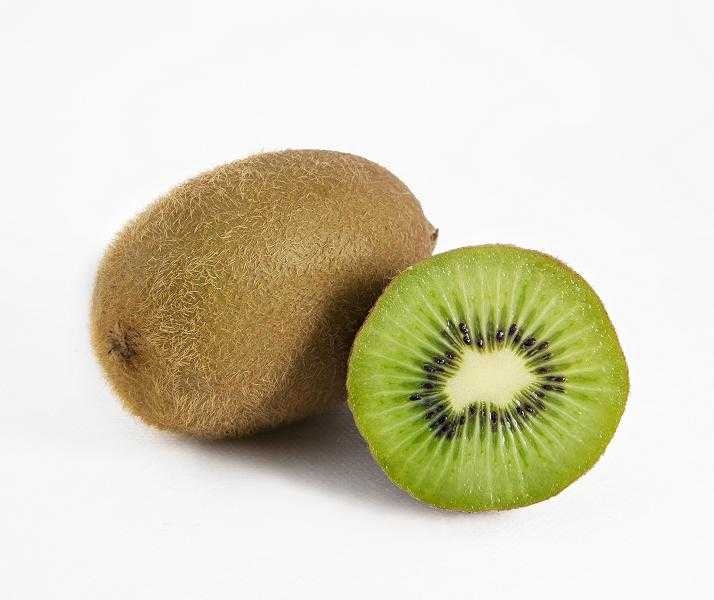
Label: Kiwi